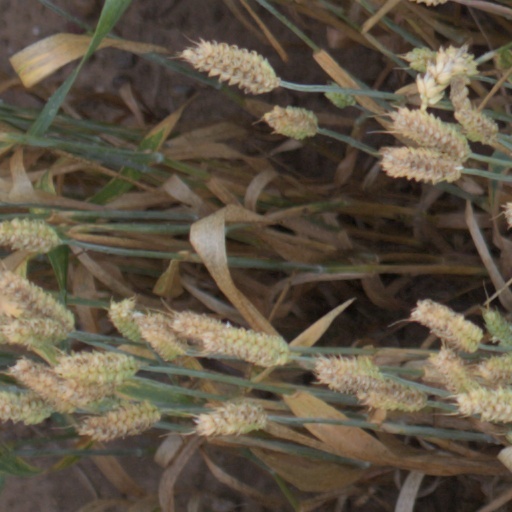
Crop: wheat